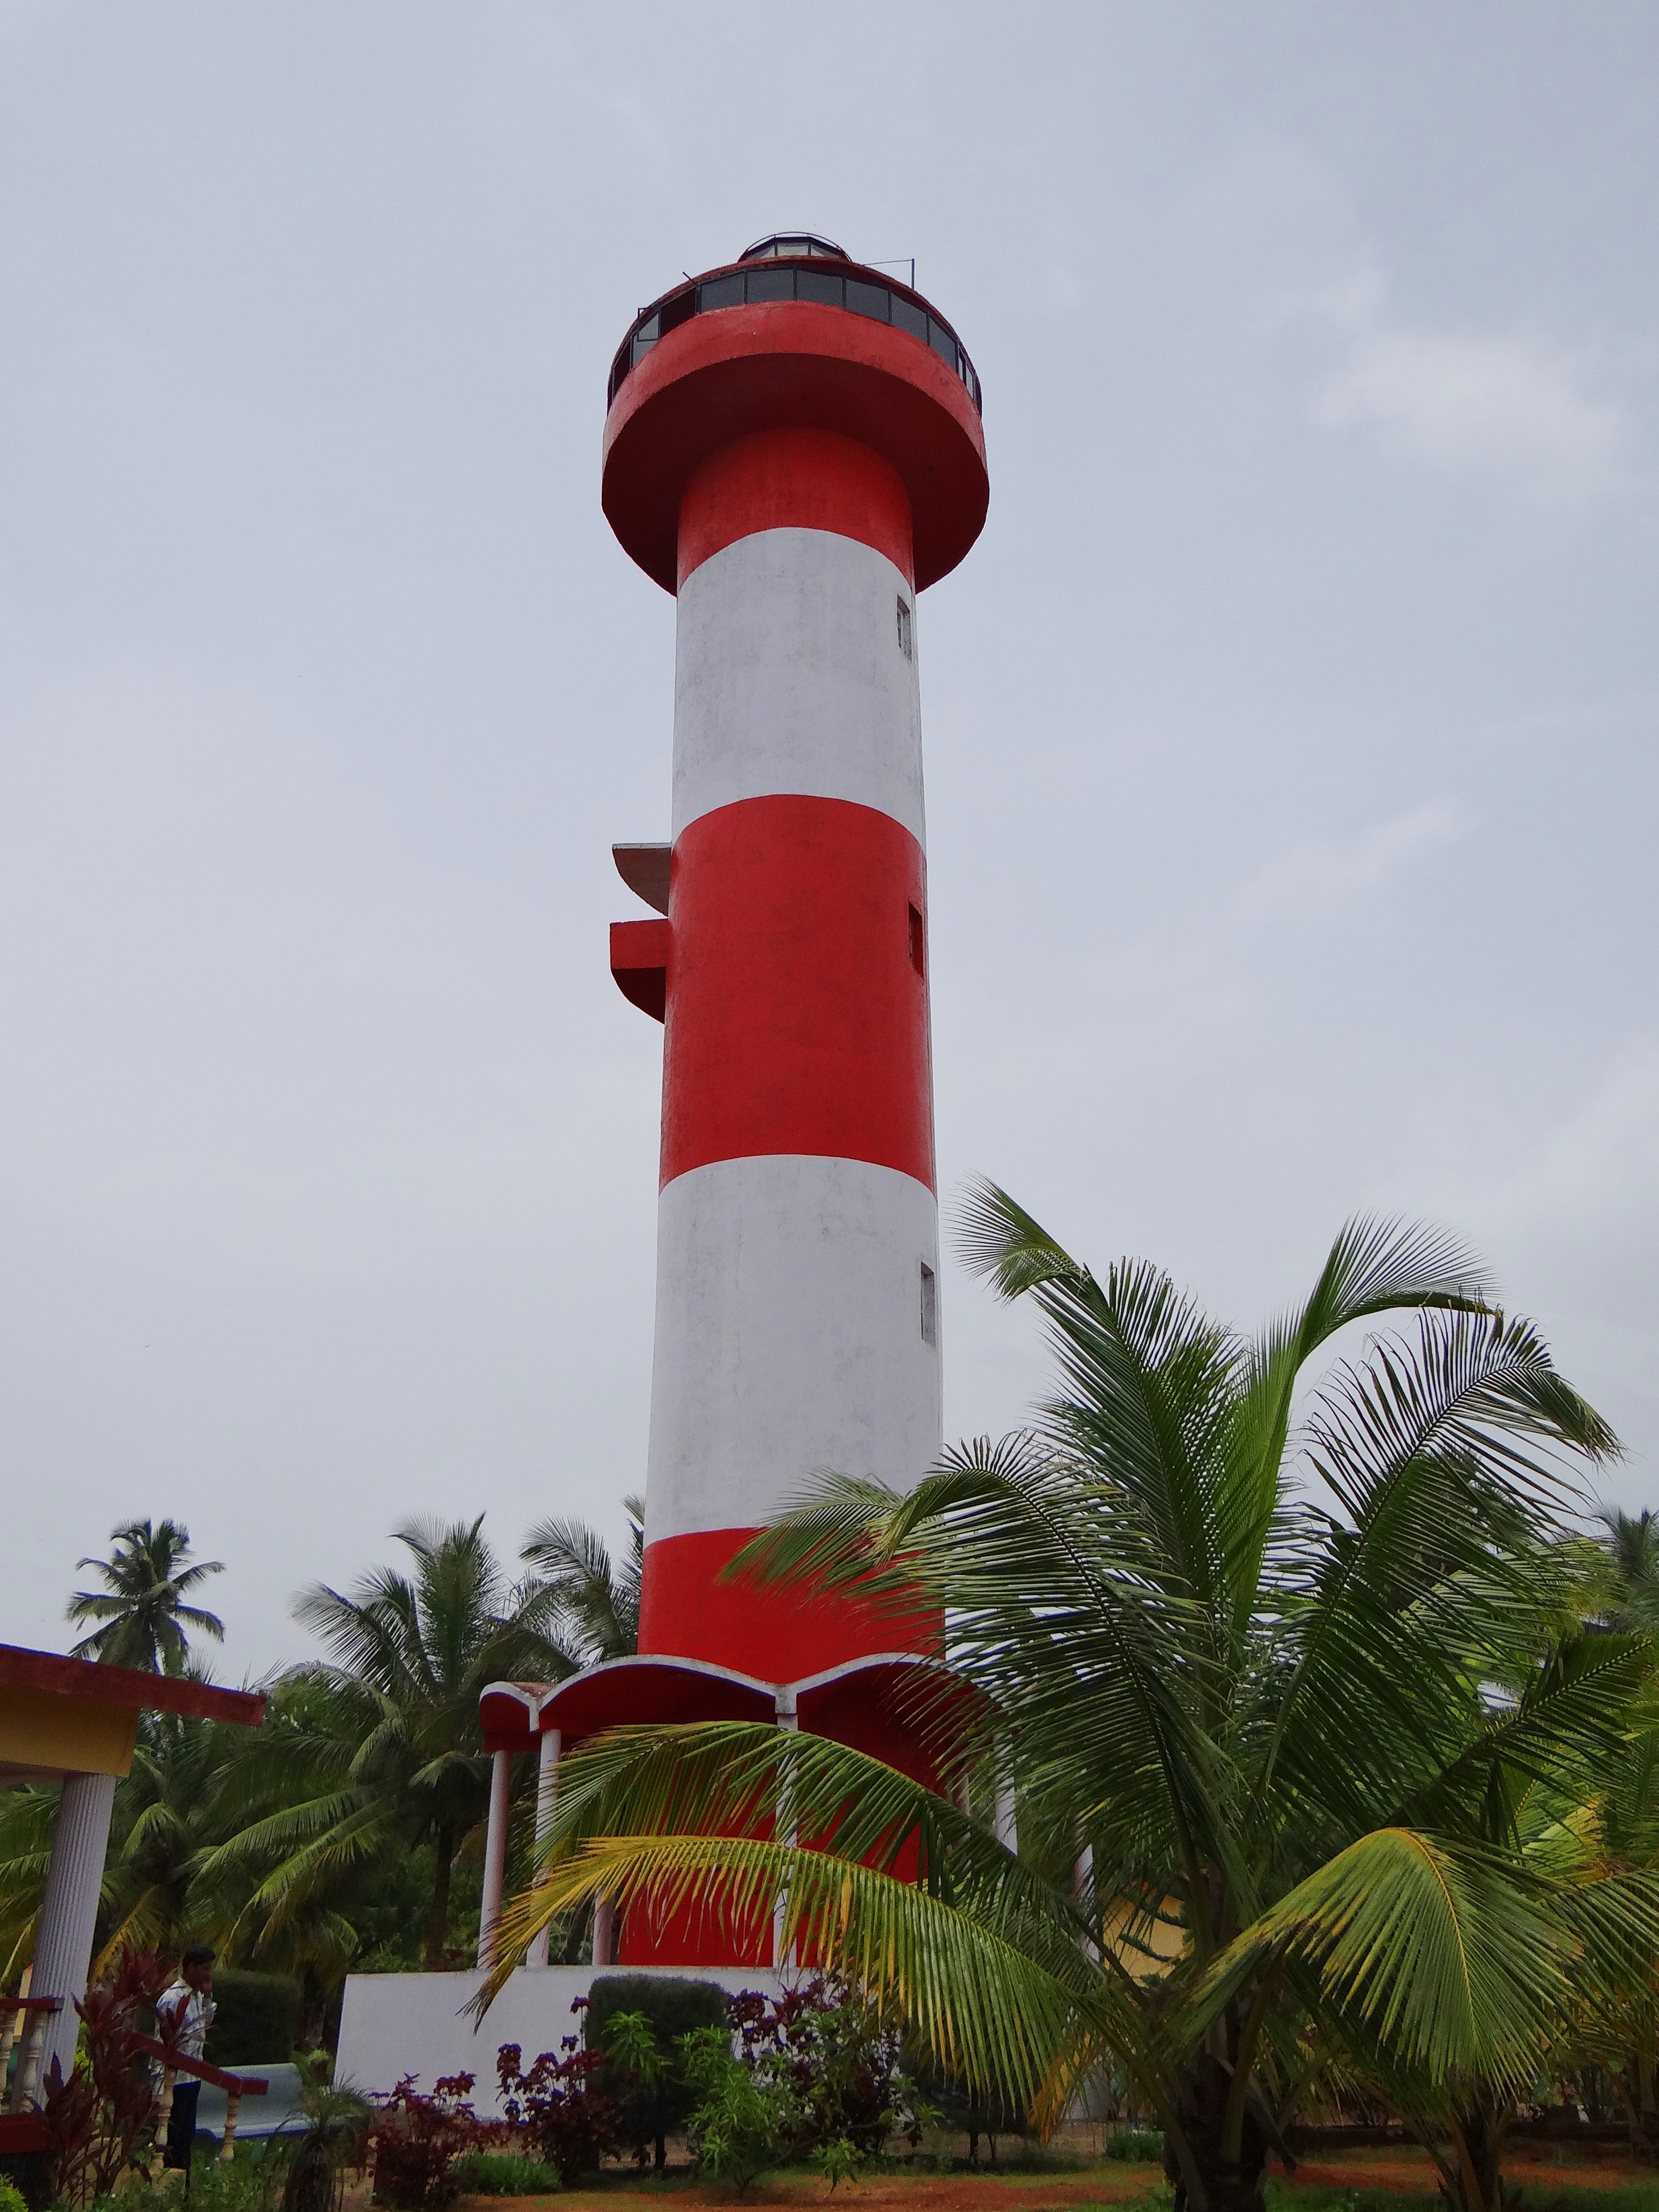
sea, lighthouse, tower, holiday, light house, resort, india, karnataka, arabian sea, kundapura, kodi beach